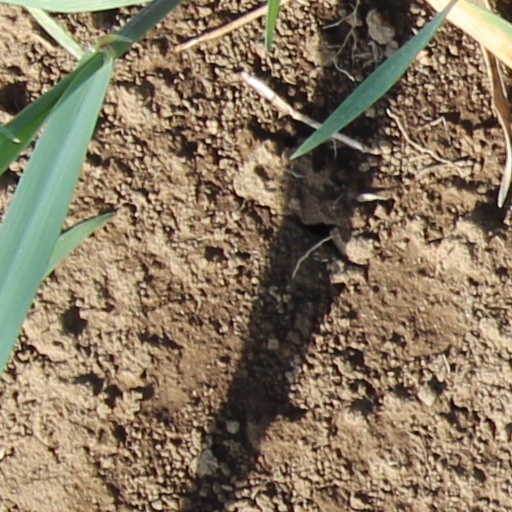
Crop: wheat